Royal Naval Patrol Service

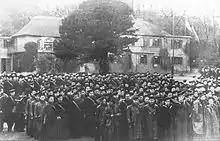
Sparrow's Nest as HMS "Europa", in Lowestoft. The sailors are waiting to be given their draft or ship by an officer.

In the summer of 1939 the Admiralty purchased 67 trawlers with a further 20 newly constructed and at the outbreak of World War II every available minesweeper of the Royal Navy and Royal Naval Patrol Service was at her war station. HMS "Europa", usually known as "Sparrow's Nest", became the Central Depot of the Royal Naval Patrol Service, located at Lowestoft, the most easterly point of Great Britain, and then the closest British military establishment to the enemy until decommissioned in 1946. The Lowestoft War Memorial Museum in the town is housed in the old Royal Naval Patrol Service headquarters building.